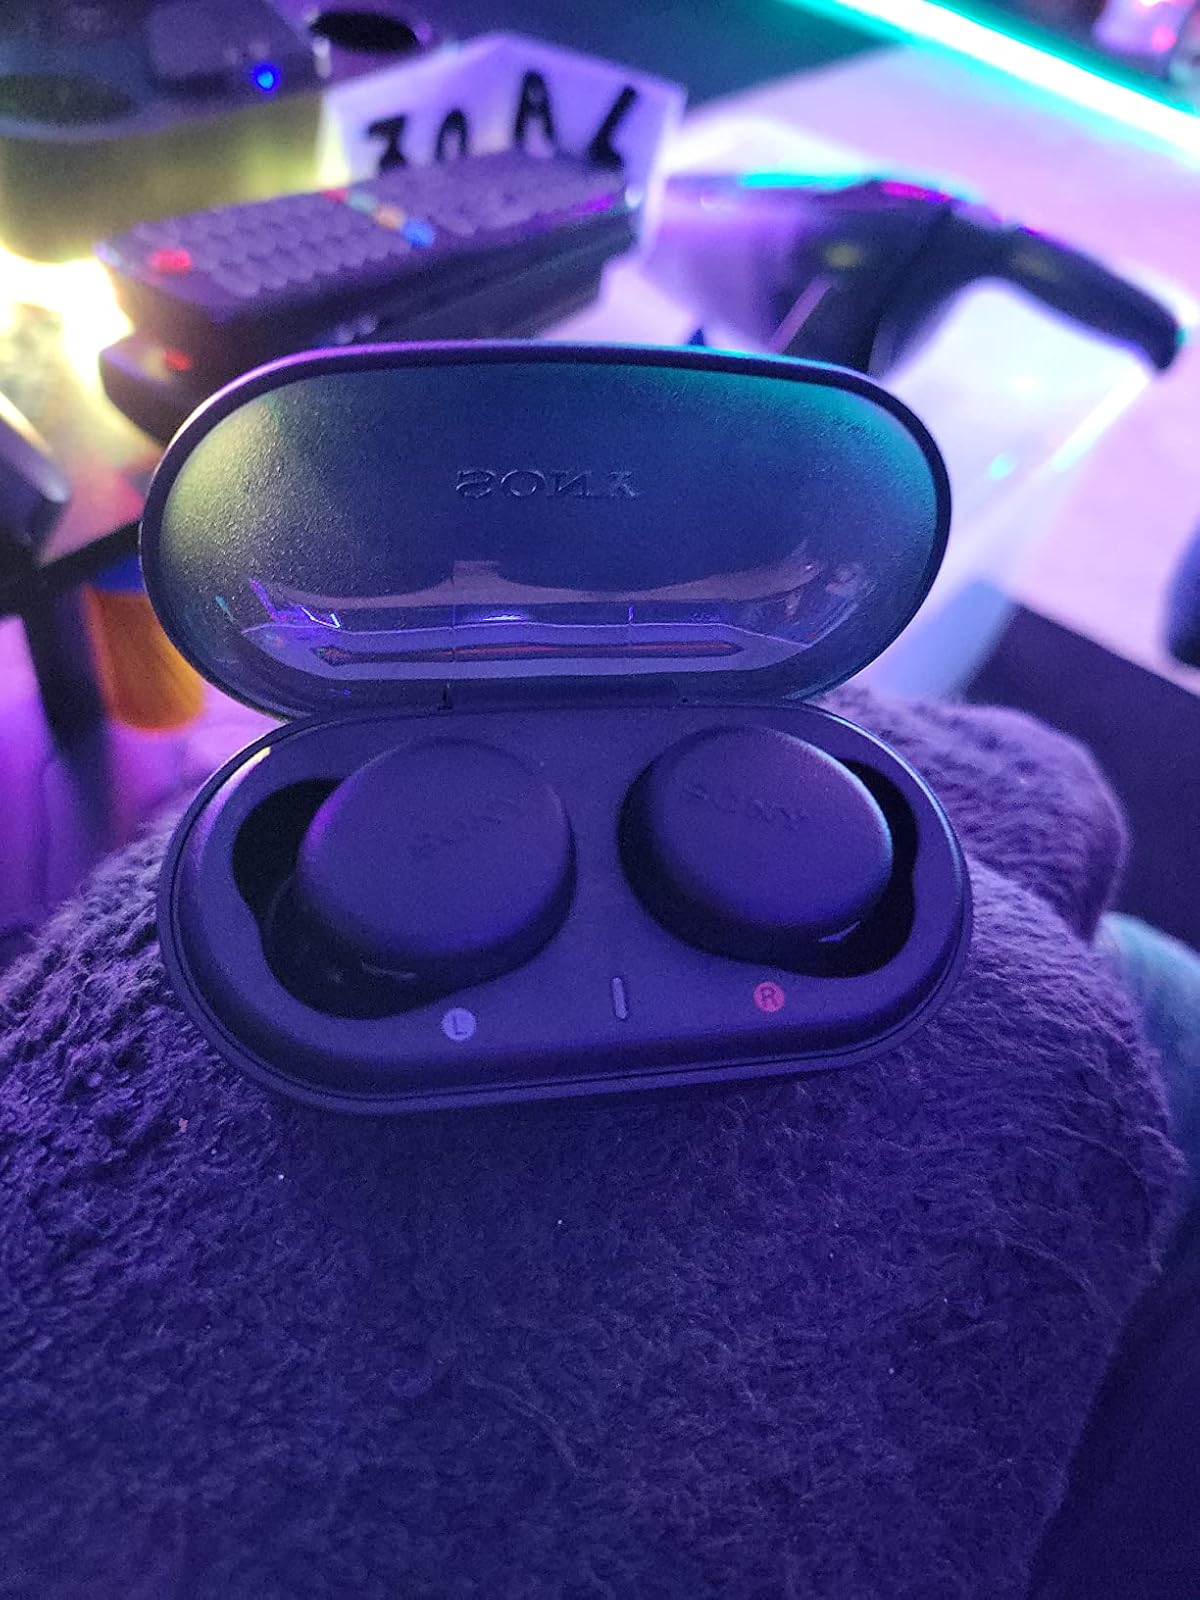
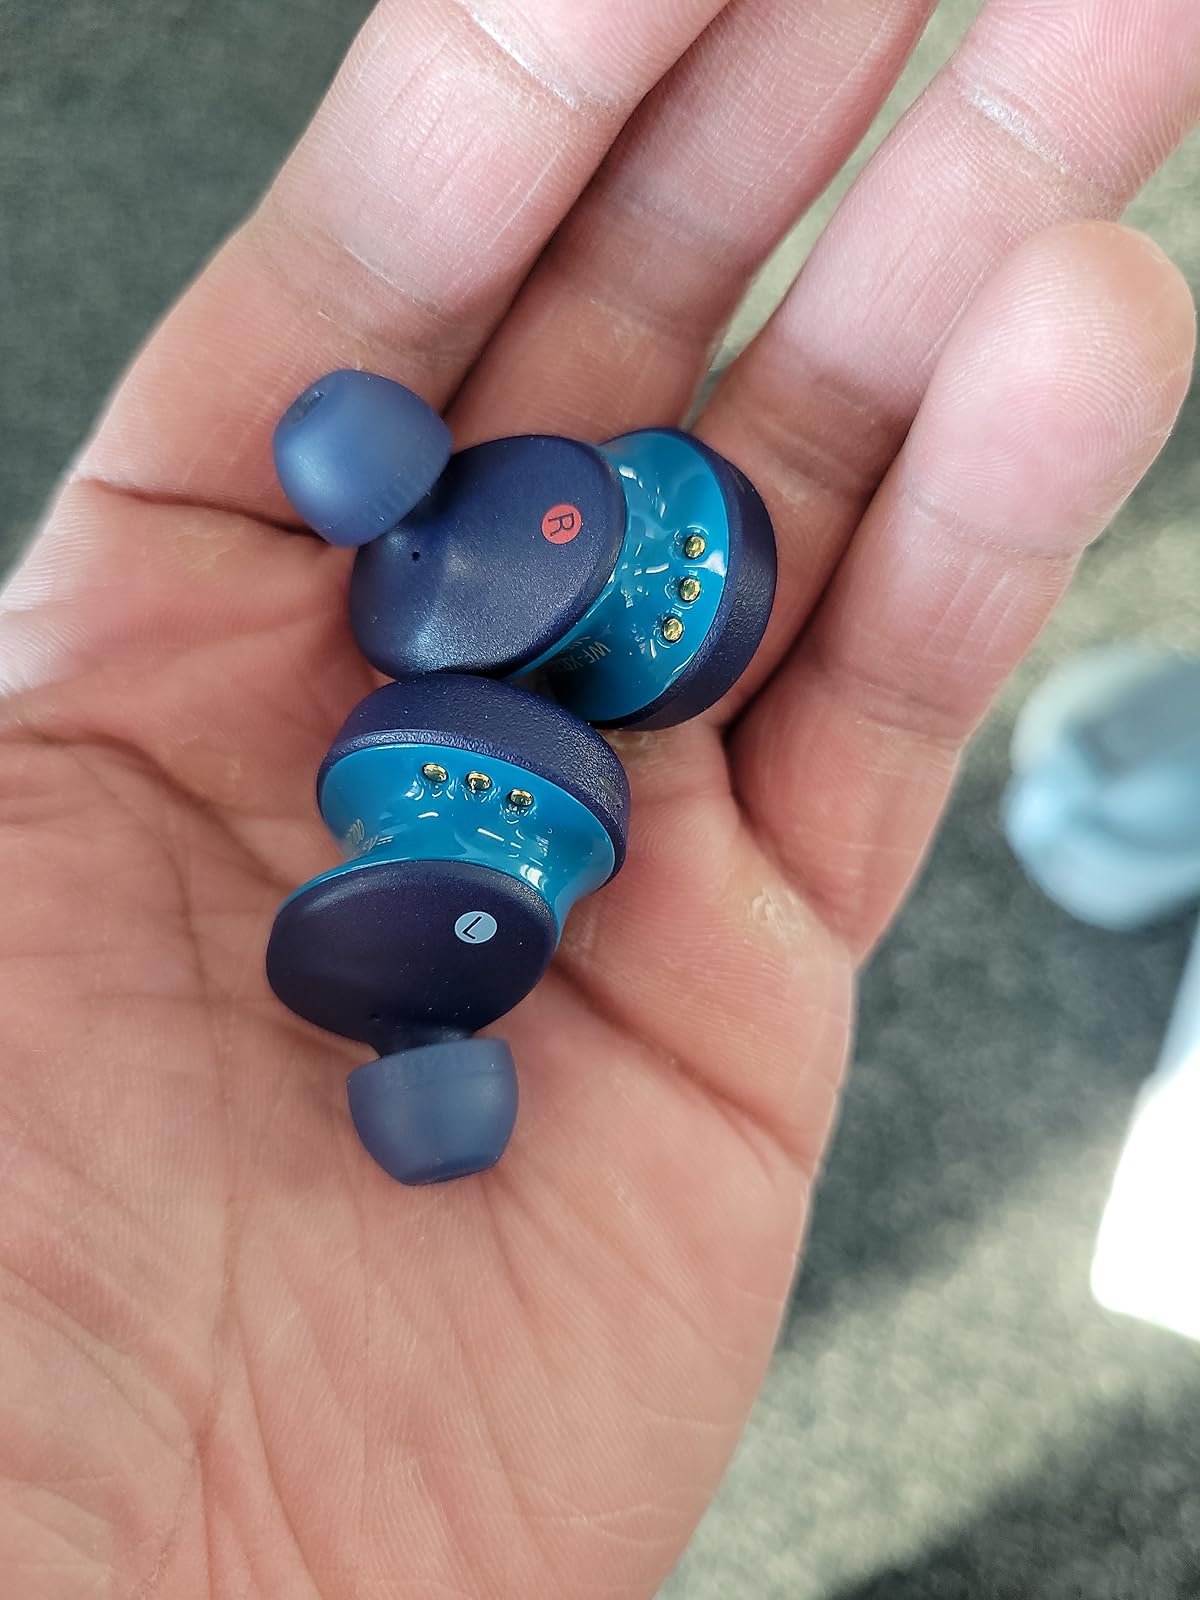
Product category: earbuds
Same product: no